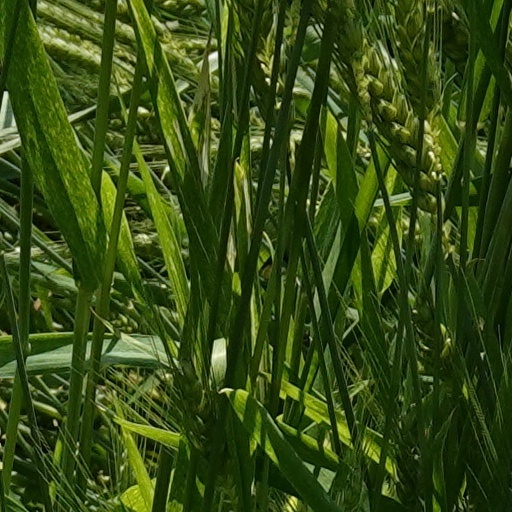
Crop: wheat